Skomer

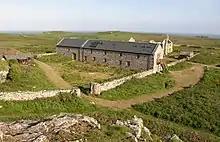
The Old Farm

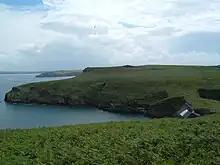
North Haven showing the Warden's House

There is evidence of human occupation—field boundaries and settlement remains—dating back to the Iron Age.